Kuppenheim

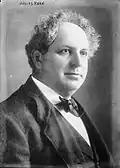
Julius Kahn

Kuppenheim has a train station on the double-track section of the Kuppenheim–Bad Rotenfels section of the Murgtalbahn, on which, after electrification from 2000 to 2004, the S8 and S81 lines of the Karlsruhe Stadtbahn operated by the AVG operates and connects to Rastatt without changing trains, Karlsruhe, Bruchsal, Menzingen, Odenheim, Gaggenau, Gernsbach, Forbach (Black Forest), Freudenstadt and Eutingen im Gäu station. The S8 runs every hour from the Albtalbahnhof as a tram to Karlsruhe city center and the S81 line to Karlsruhe Central Station in the same rhythm.